Song Machine

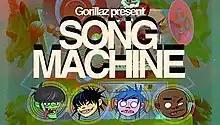
"Song Machine" title card

Song Machine is an audiovisual project by British virtual band Gorillaz. It is a music video web series consisting of a collection of music videos and singles that are released monthly by the band as episodes of the series, with each episode featuring additional guests. Each episode is released with accompanying interludes called "Machine Bitez", a series of skits consisting of short conversations and interviews with "Song Machine"s guests from Gorillaz' virtual band members. The project was officially launched on 30 January 2020. Season one of "Song Machine" consists of 9 episodes and was released as an album titled "" on 23 October 2020. A second season was announced in 2020, though it was later scrapped in favor of "Cracker Island".